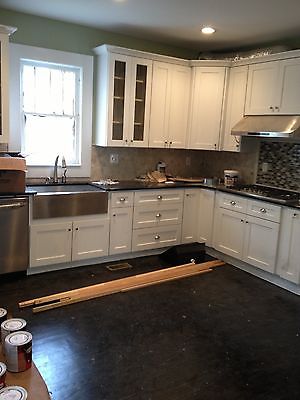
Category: cabinet